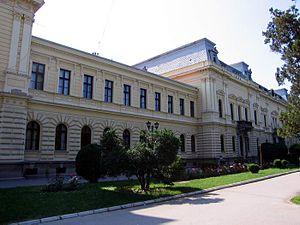
Cet article recense les monuments culturels du district de Braničevo en Serbie.
Les monuments culturels de grande importance sont les monuments de Serbie qui, par leur valeur, bénéficient d'un haut degré de protection.